Adam Ondra

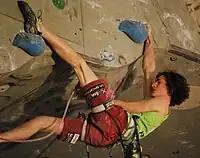
Adam Ondra at the IFSC Lead Worldcup Imst 2009

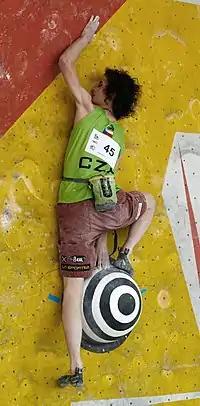
Adam Ondra at the IFSC Boulder Worldcup Vienna 2010

In 2007 and 2008, he won the IFSC World Youth Championship, category Youth B. In 2009, at age sixteen, Ondra competed for the first time in the Lead Climbing World Cup, finishing ahead of Spanish Patxi Usobiaga and Japanese Sachi Amma. In 2010, he won the Bouldering World Cup, beating Austrian climber Kilian Fischhuber and Tsukuru Hori from Japan, becoming the first athlete in history to win the World Cup in both disciplines (lead and bouldering).